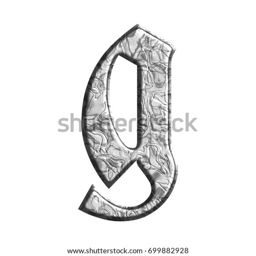
marbled metallic lowercase or small letter g in a 3d illustration with a textured silver chrome wavy metal surface classic old medieval style font isolated on a white background with clipping path .